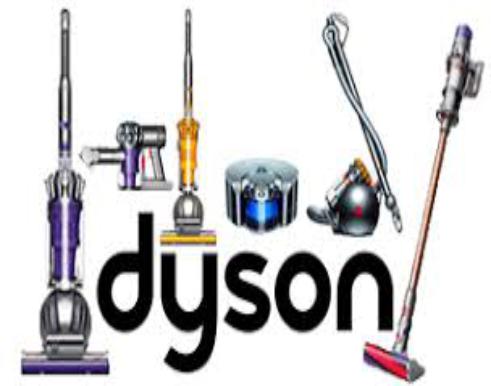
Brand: adyson
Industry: Clothes